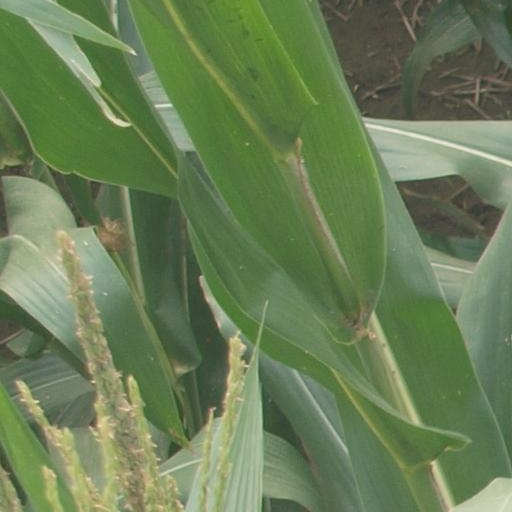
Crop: maize; corn